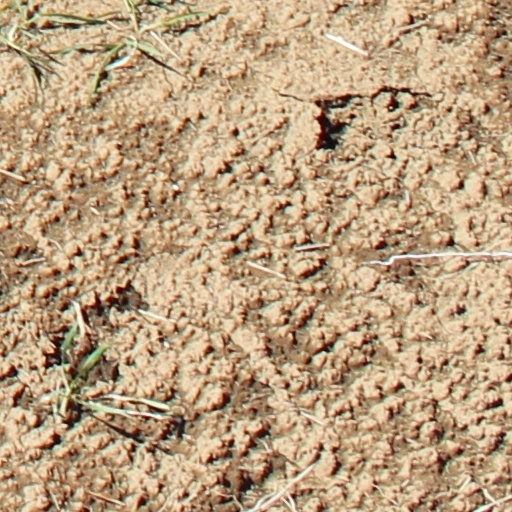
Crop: wheat